William Petzäll

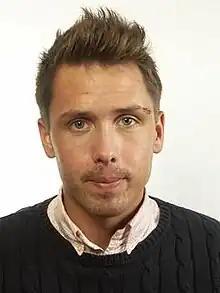

William Nils Erich Petzäll (26 August 1988 – 1 September 2012) was a Swedish politician, former member of the Sweden Democrats and Chairman of the Sweden Democratic Youth. At the 2010 Swedish general election he was elected to be the parliamentary representative for Dalarna County (Sweden Democrat MP).